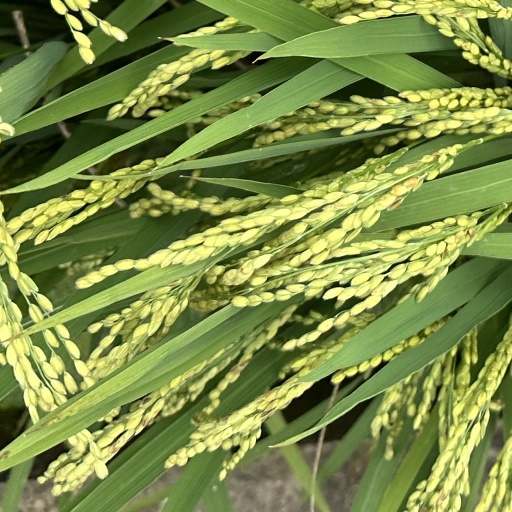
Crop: rice